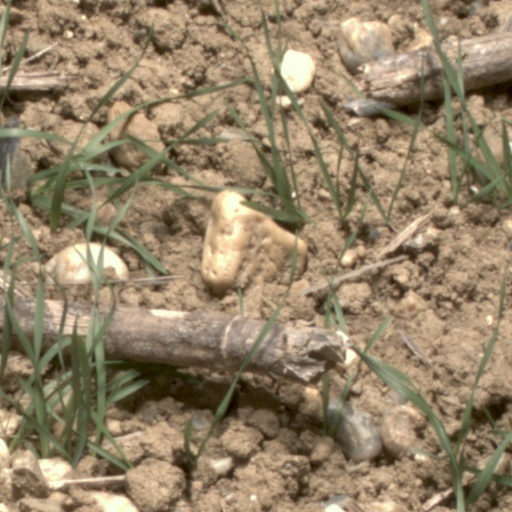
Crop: wheat